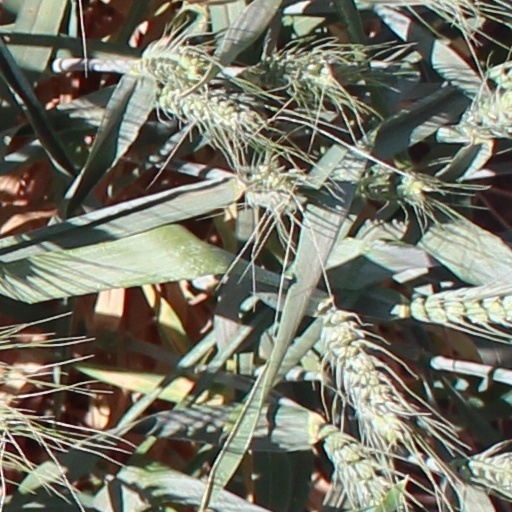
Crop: wheat